Transport in Pune

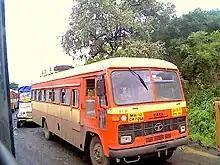
A MSRTC bus

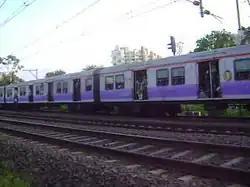
A suburban train on the Pune - Lonavla route

Pune is well-connected to rest of the country by national highways and state highways. National highways passing through the city are NH 48, NH 65 and NH 60. State highways passing through the city are MSH 27. The Mumbai Pune Expressway, India's first six-lane expressway, was built in 2002, and significantly reduces the distance traveled by NH 48 between these cities.